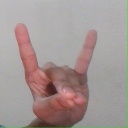
अक्षर: श